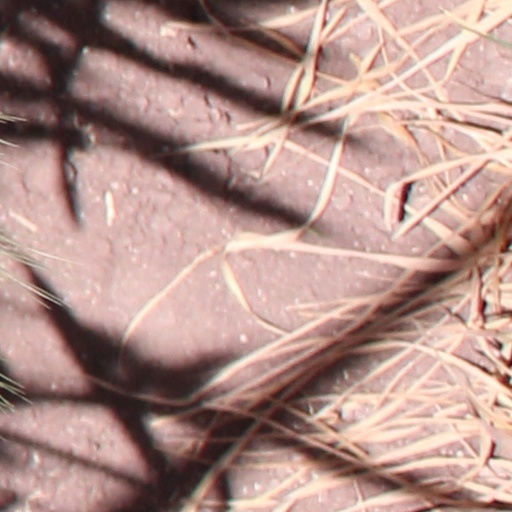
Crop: wheat